Air Antwerp

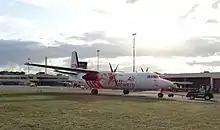
Air Antwerp Fokker 50

Air Antwerp served the following destinations before suspending all services before the COVID-19 pandemic, and then finally ceasing operations.